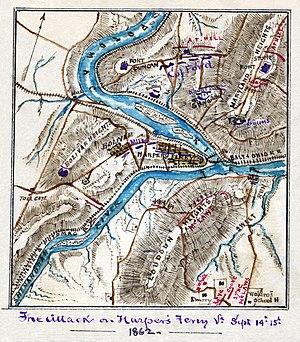
La bataille de Harpers Ferry s'est déroulée du 12 au 15 septembre 1862, lors de la campagne du Maryland de la guerre de Sécession. Alors que l'armée confédérée du général Robert E. Lee envahit le Maryland, une partie de son armée, sous le commandement du major général Thomas J. « Stonewall » Jackson encercle, bombarde et capture la garnison de l'Union à Harpers Ferry, Virginie, une victoire majeure à un coût relativement faible.